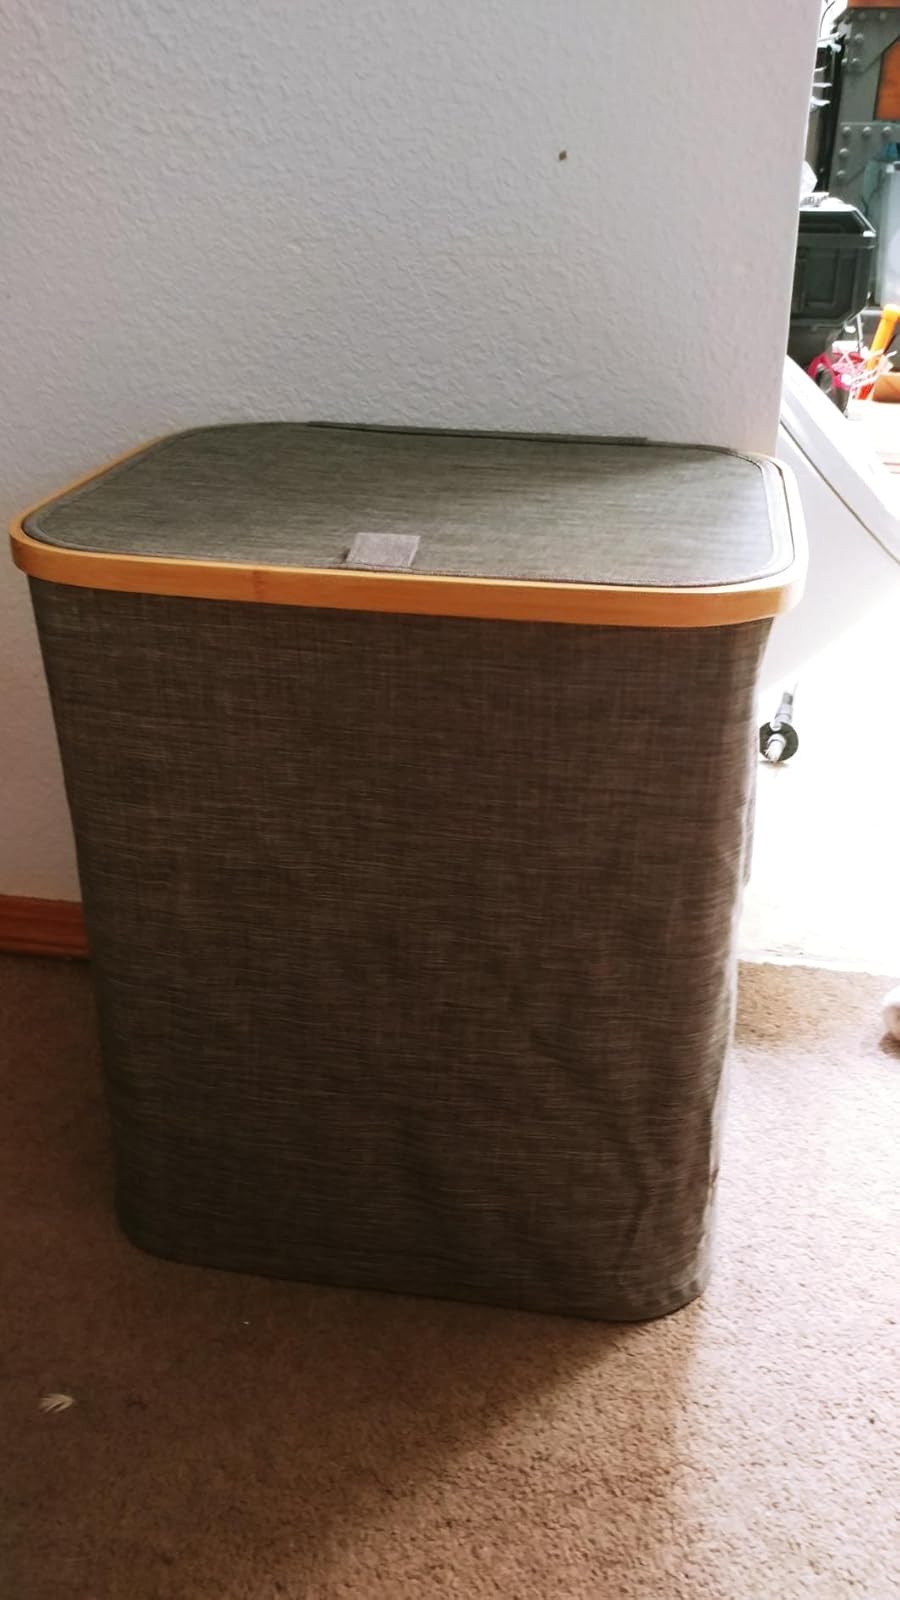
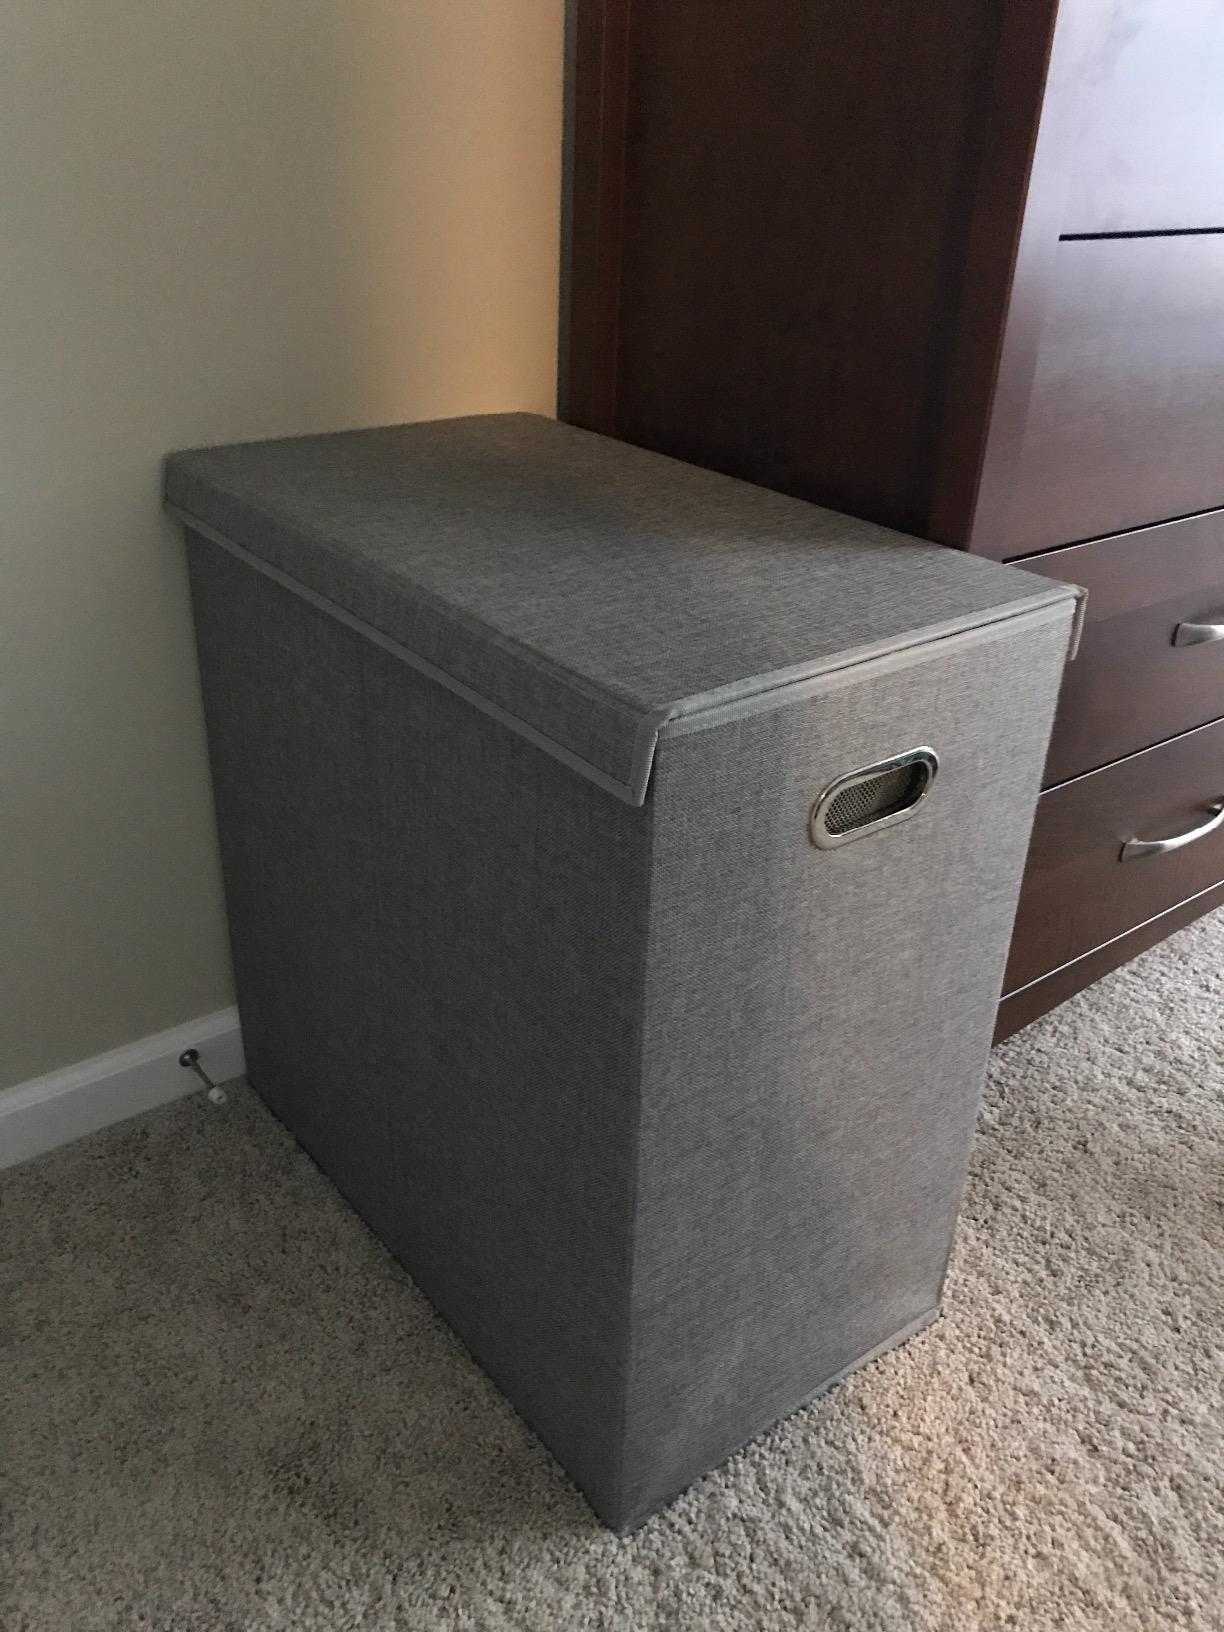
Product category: items_hamper
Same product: no